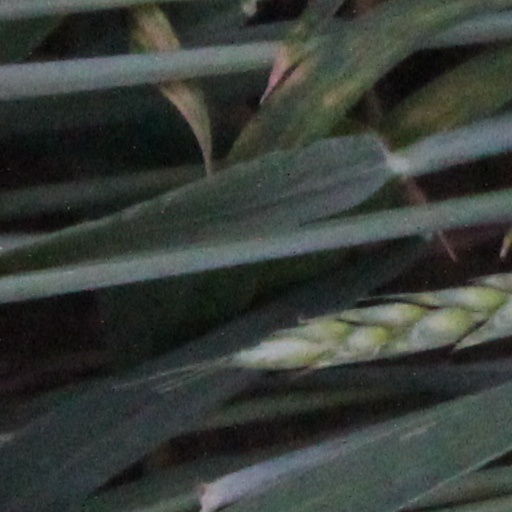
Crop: wheat